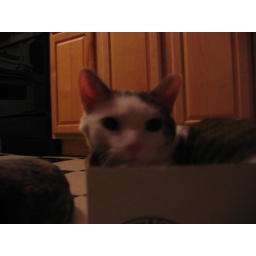
kitty in a box